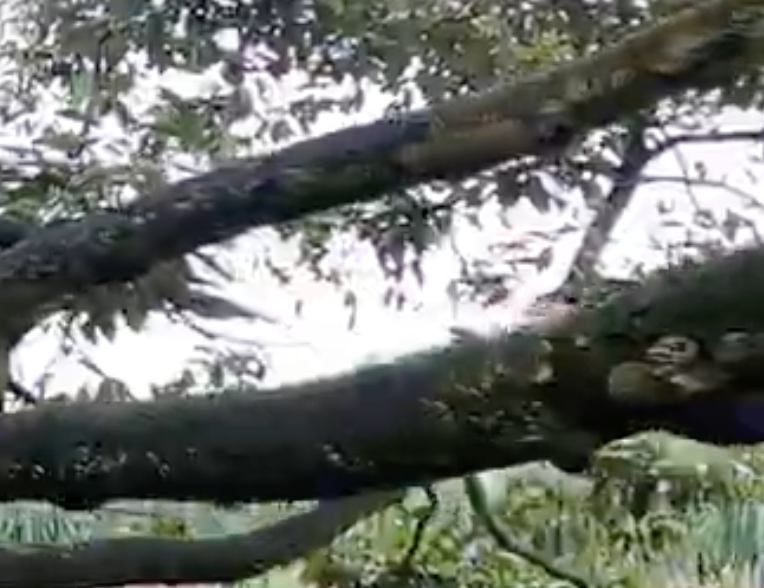
Label: sooty_mold